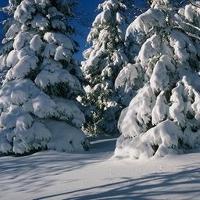
Weather: sun or clear